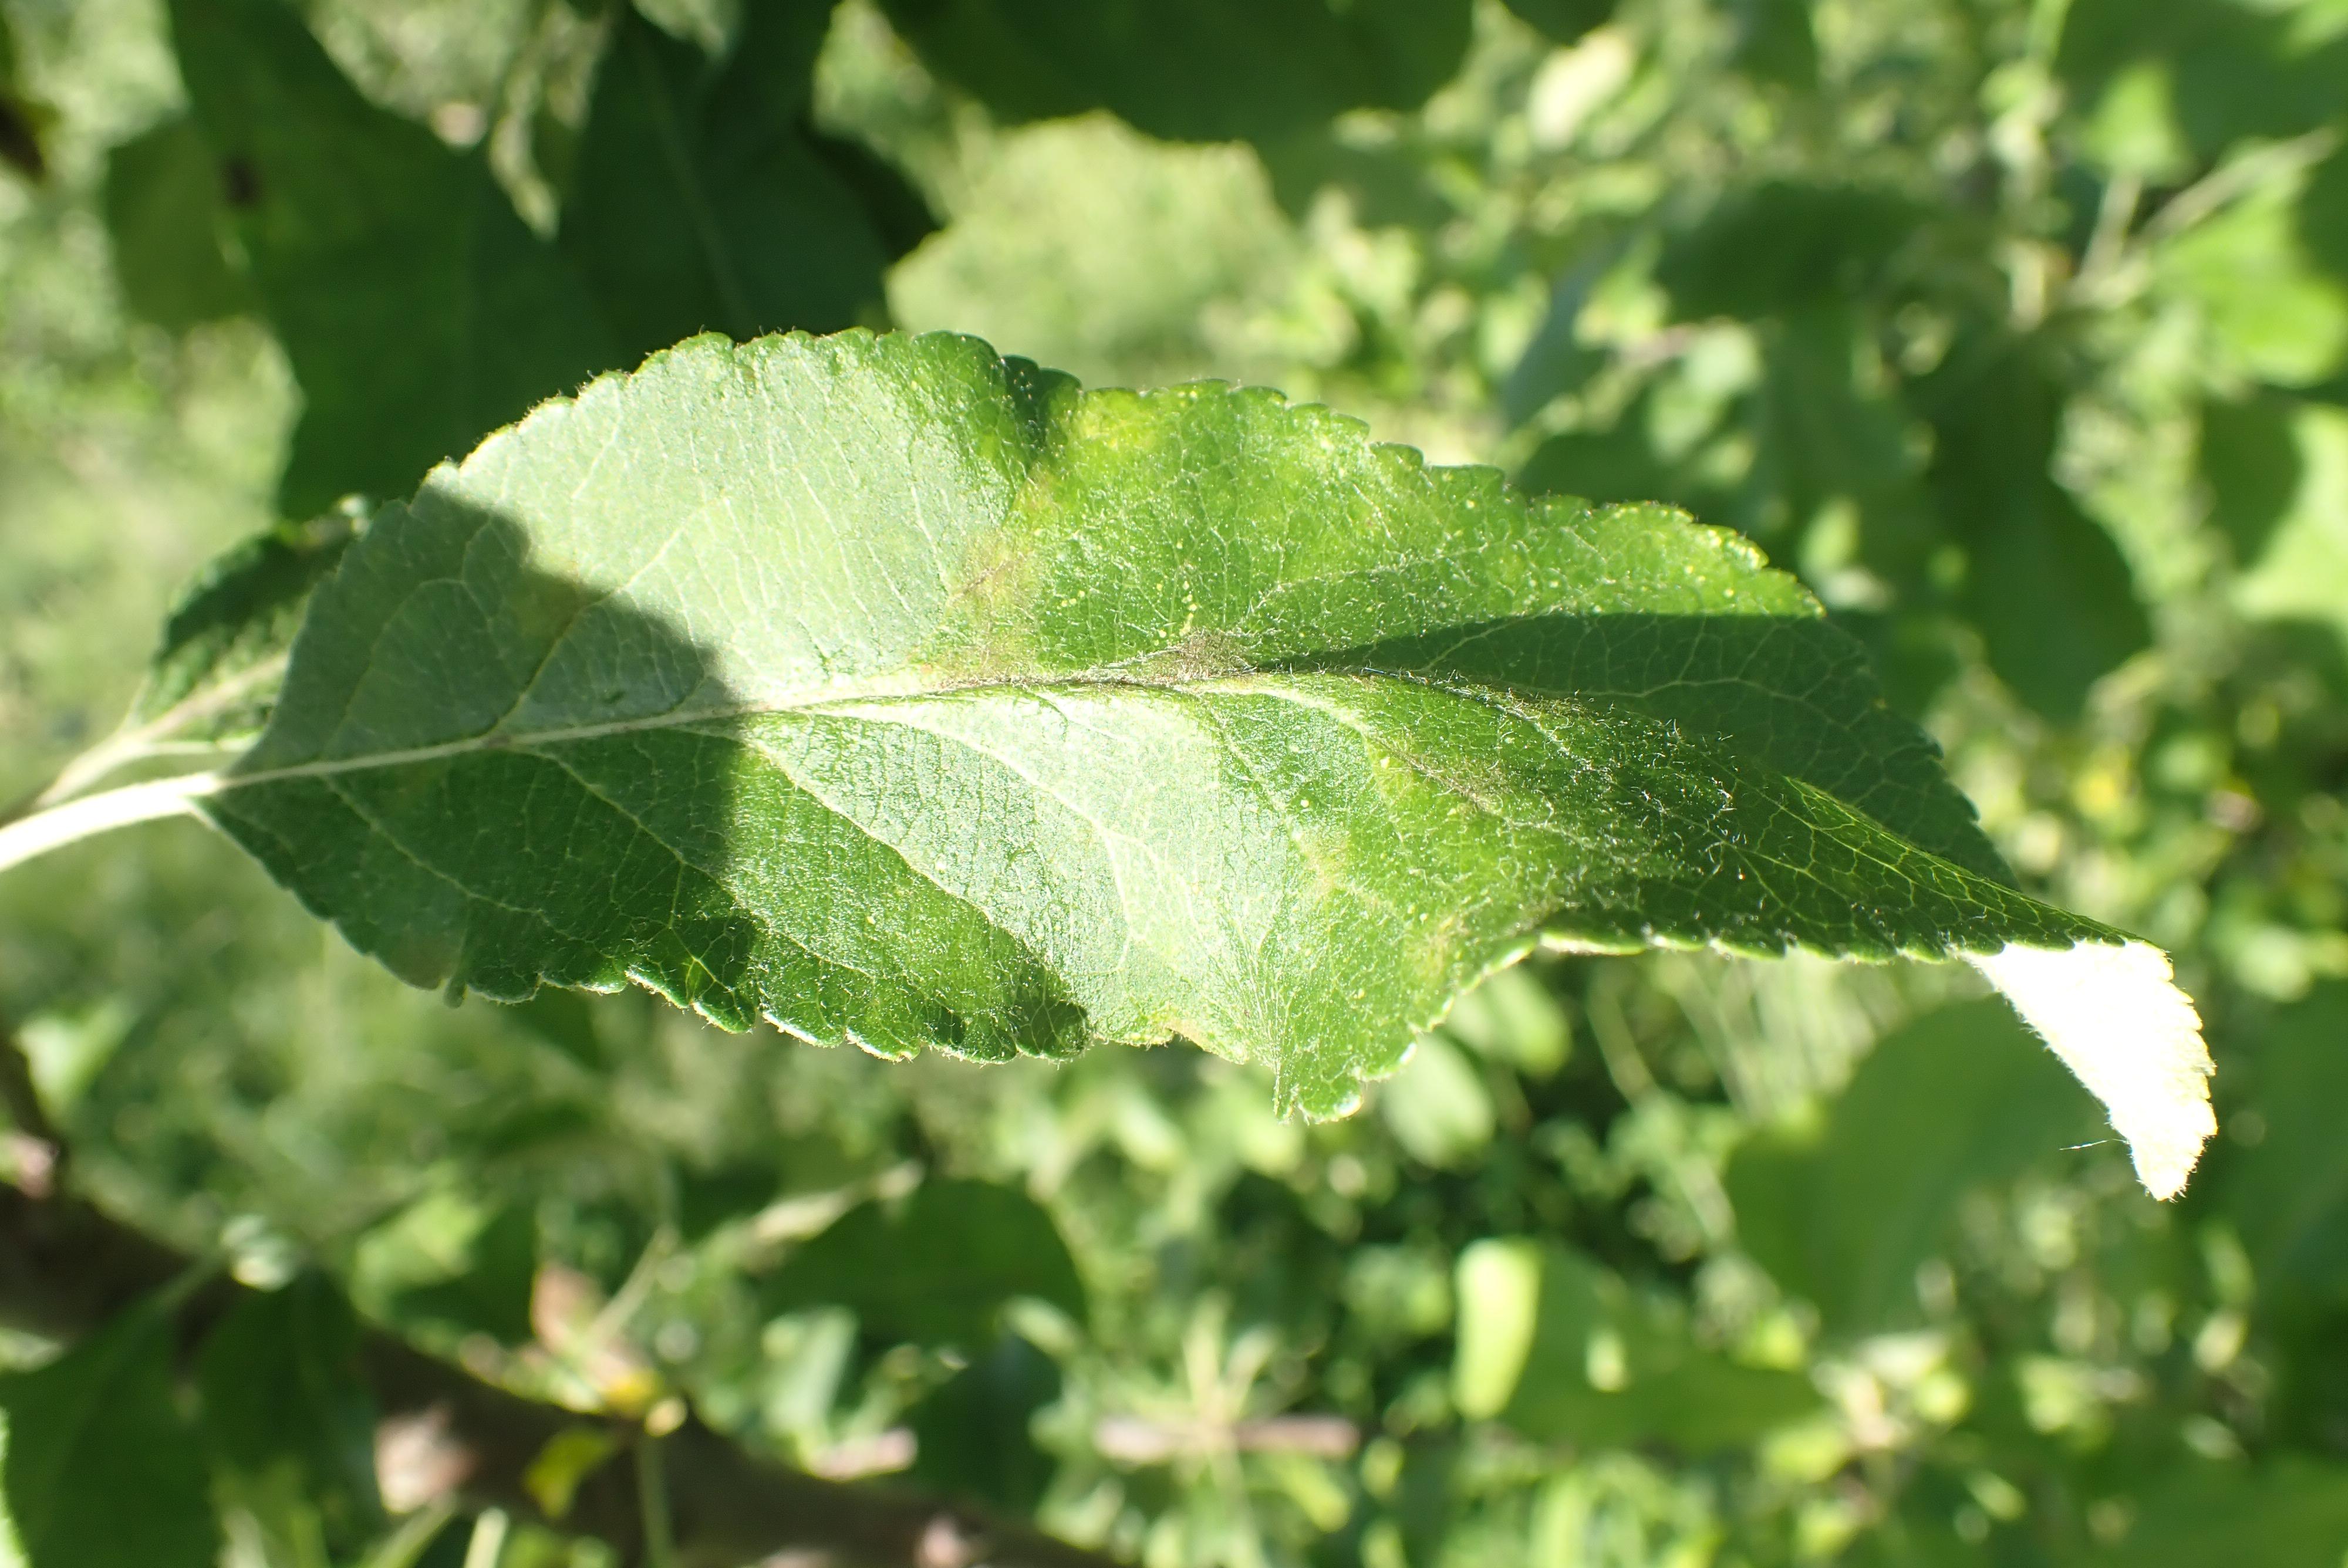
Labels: scab